Athletics at the 1904 Summer Olympics – Men's standing high jump

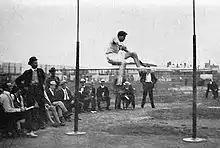
Ray Ewry during standing high jump competition.

The men's standing high jump was a track and field athletics event held as part of the Athletics at the 1904 Summer Olympics programme. It was the second time the event was held. It was held on August 31, 1904. 5 athletes from 2 nations competed. Ray Ewry continued his dominance of the standing jumps at the Olympics, successfully defending his championships in this one as well as the other two. Joseph Stadler took silver, with Lawson Robertson earning bronze to complete the American sweep (this was only one of the three standing jumps with a non-American competitor, so the sweep here was not guaranteed).